Charles Louis Alphonse Laveran

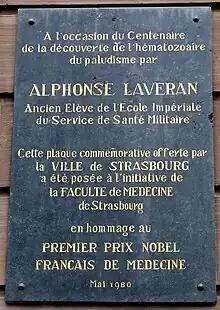
Commemorative plaque at the Château à Strasbourg

Laveran came across another protozoan disease, cutaneous leishmaniasis, caused by different species of "Leishmania", at Biskra, where it was known as clou de Briska (Biskra button) because of the obvious button-like skin sores in infected individuals. Although he failed to make valuable observations, he was the first to identify the causative protozoan of a similar disease, now called visceral leishmaniasis. In 1903, while at the Pasteur Institute, he received the specimens from a British medical officer Charles Donovan from Madras, India, and with the help of his colleague Félix Mesnil, he named it "Piroplasma donovanii". However, the scientific name was corrected to "Leishmania donovani" the same year. In 1904, he and M. Cathoire reported the first case of infantile leishmaniasis from Tunisia. He published a treatise on leishmaniasis in 1917.